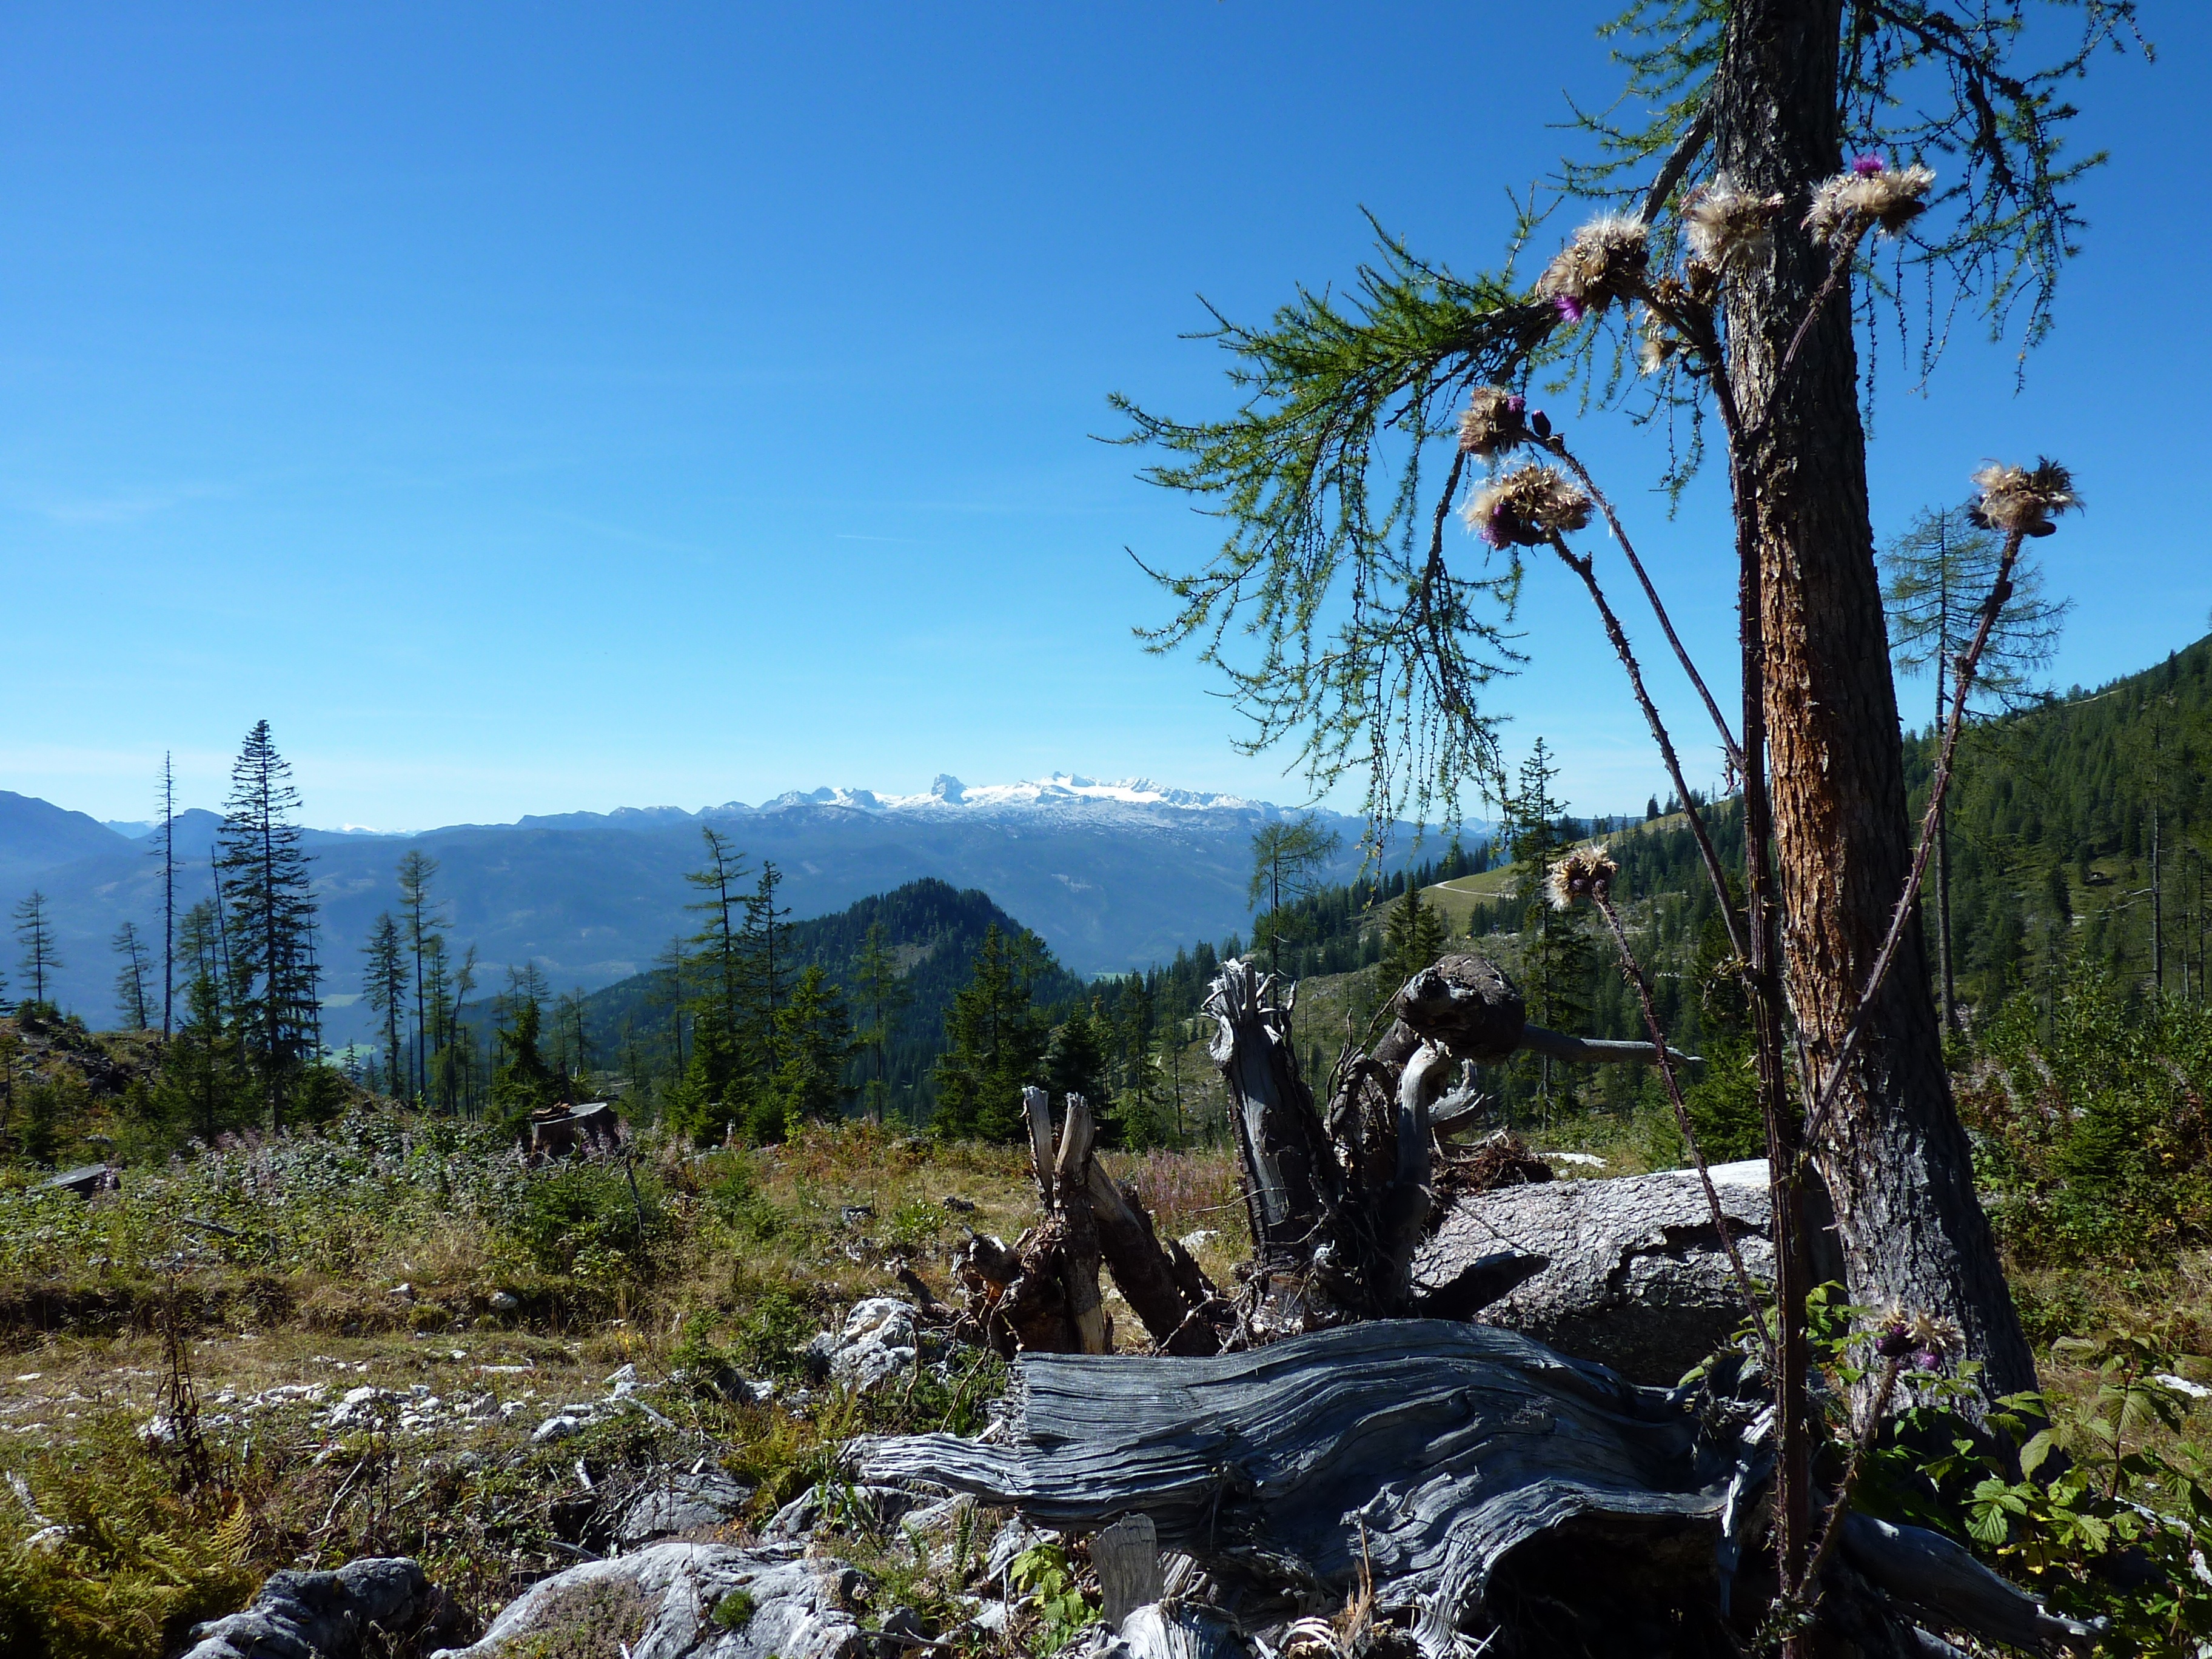
landscape, tree, rock, wilderness, walking, mountain, trail, lake, adventure, log, ridge, weathered, austria, morsch, old tree, kitzbuehel, woody plant, mountain plateau